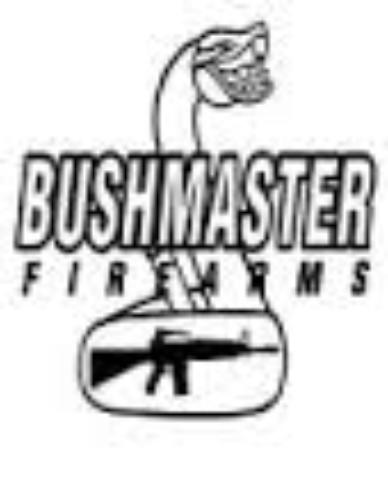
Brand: Bushmaster
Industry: Others